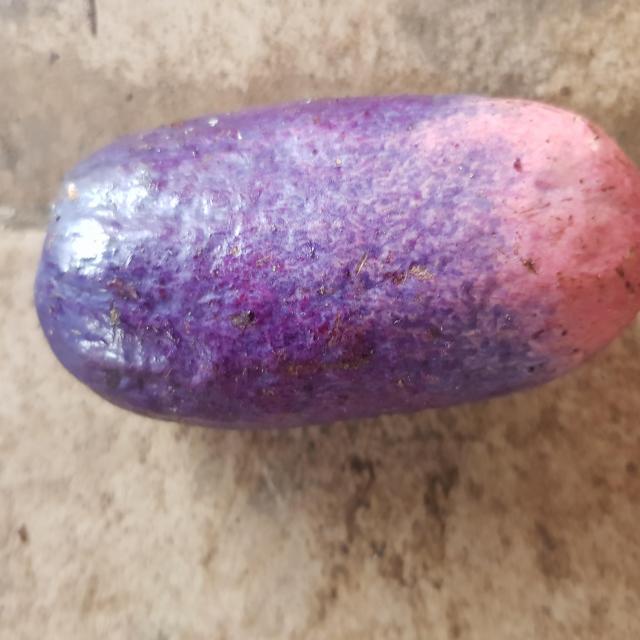
Plum grade: unripe